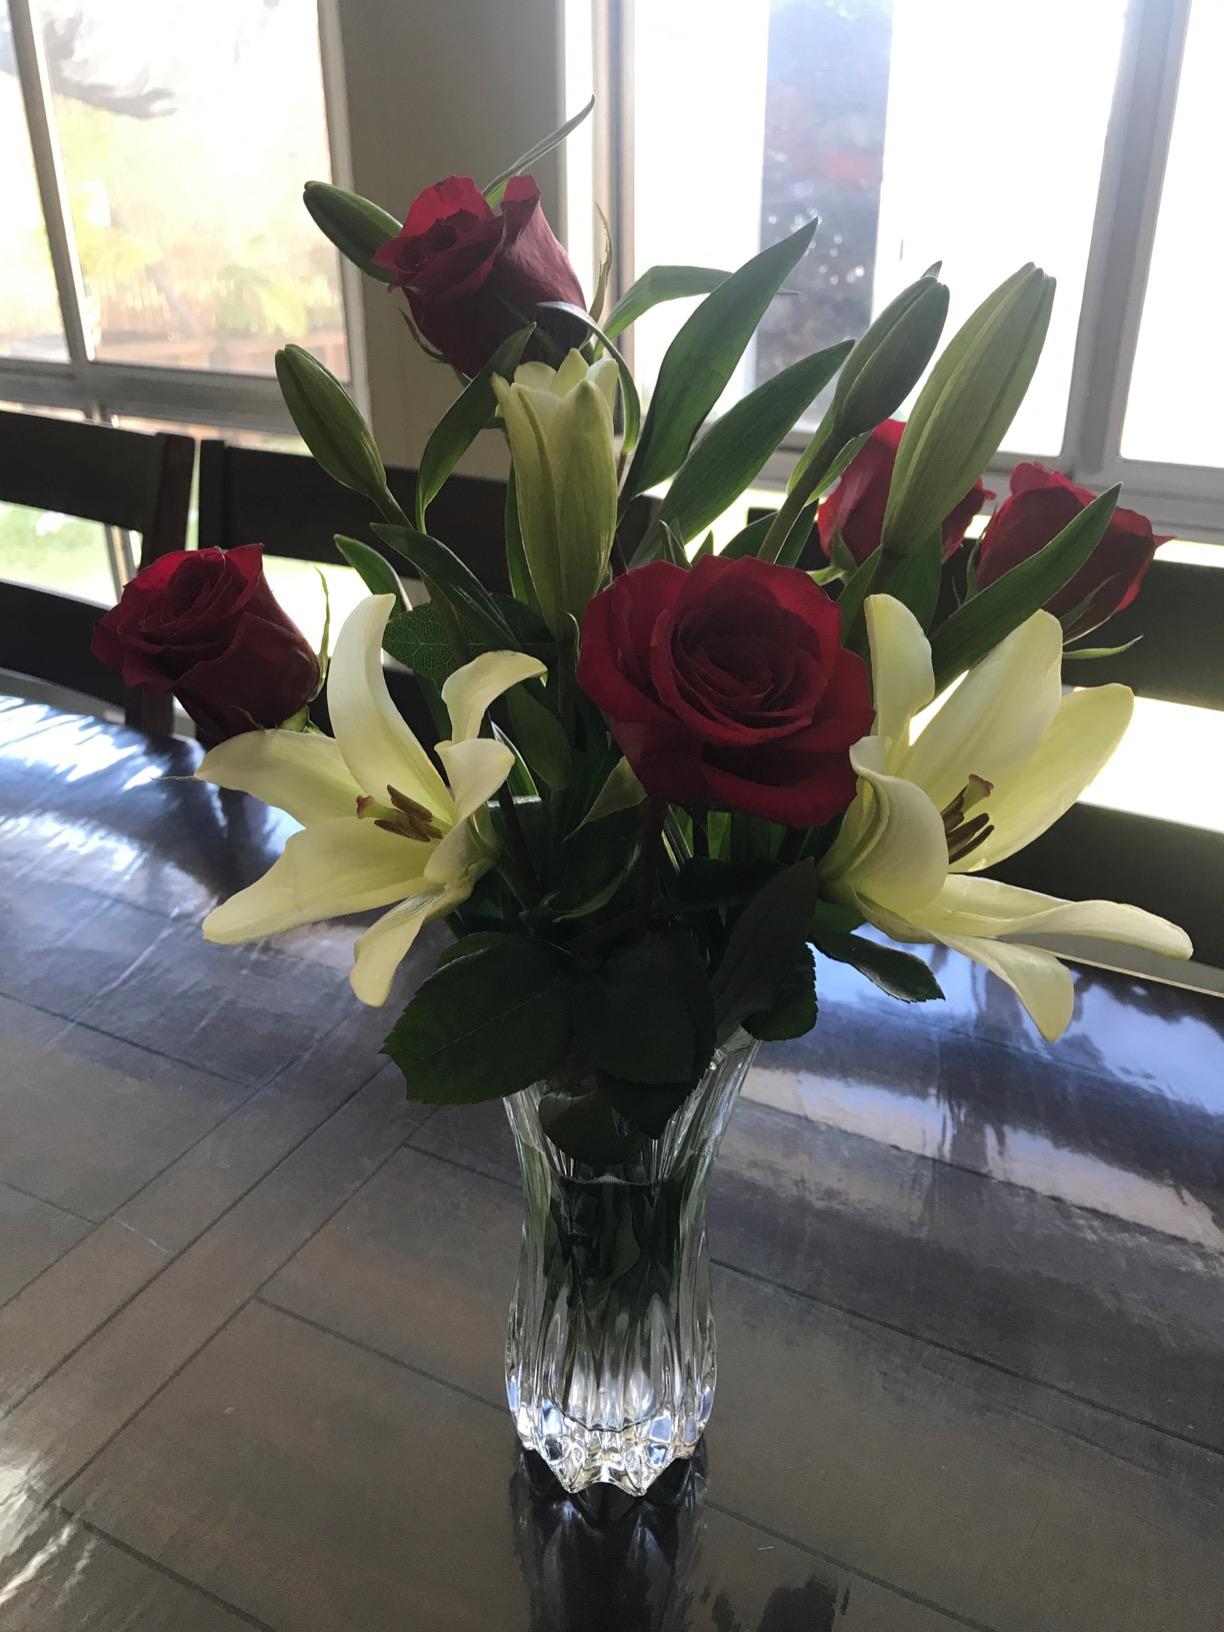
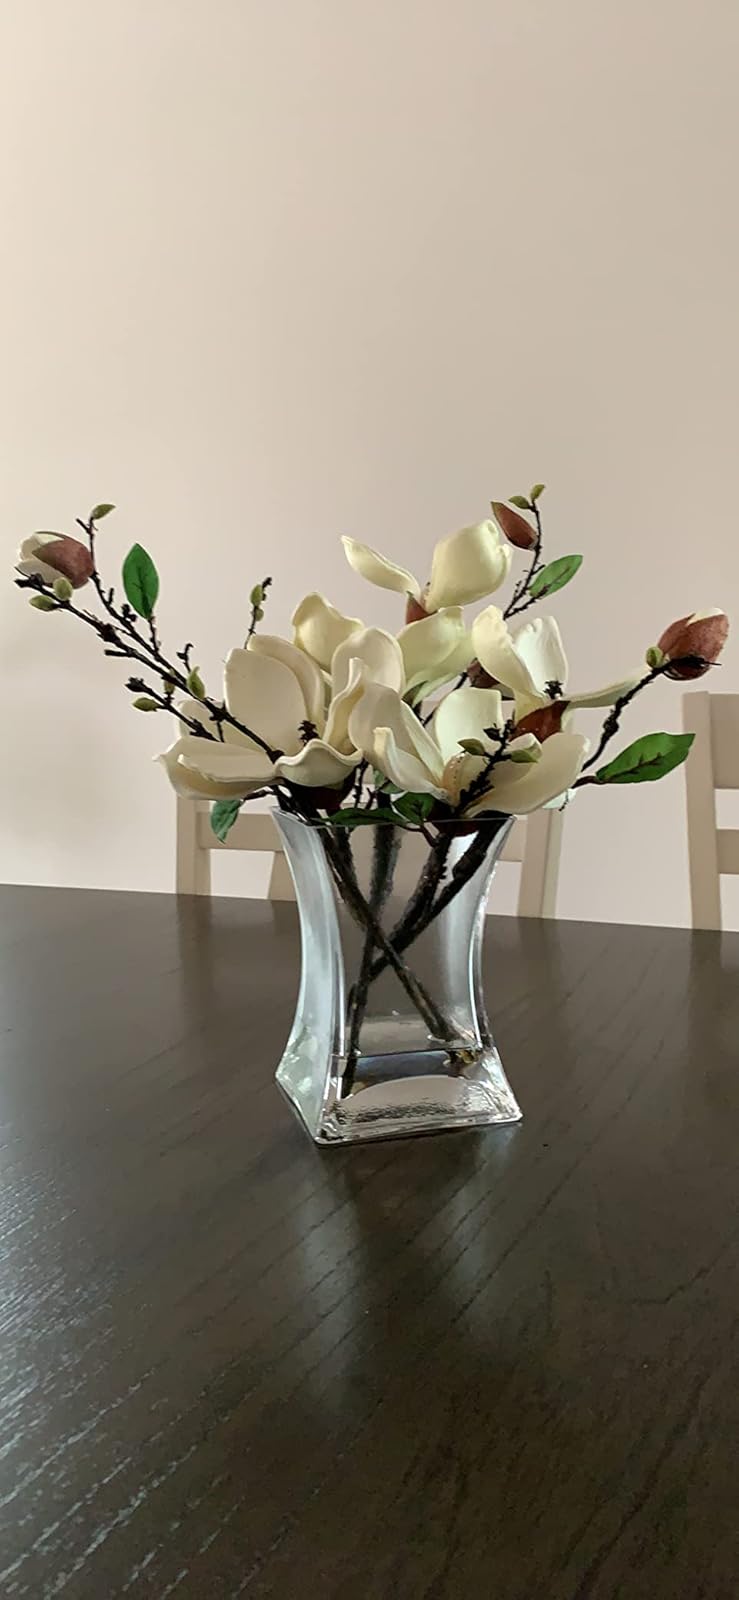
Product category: vase
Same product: no